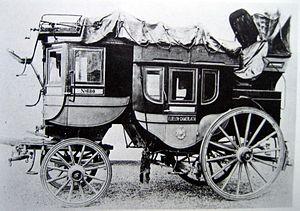
La diligence est une voiture hippomobile pour le transport en commun.